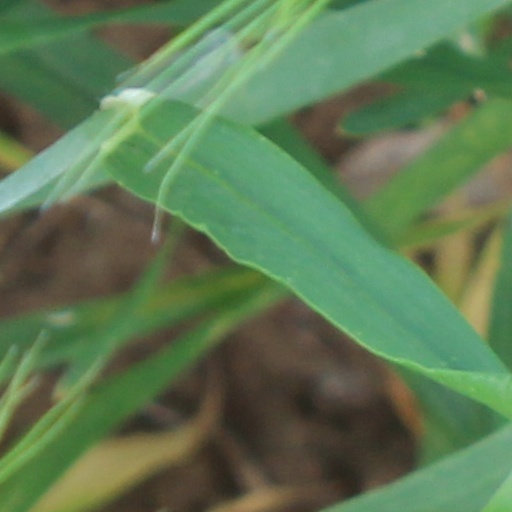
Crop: wheat